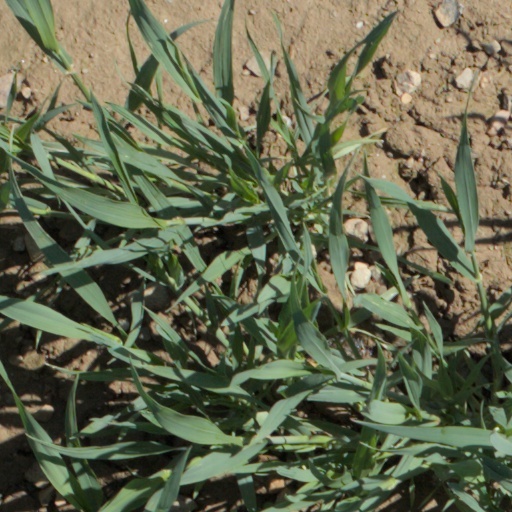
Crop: wheat